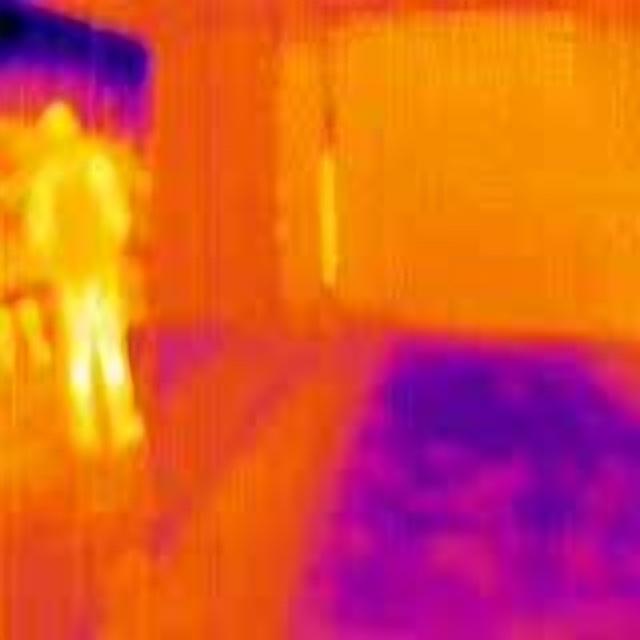
Detected objects:
label: person